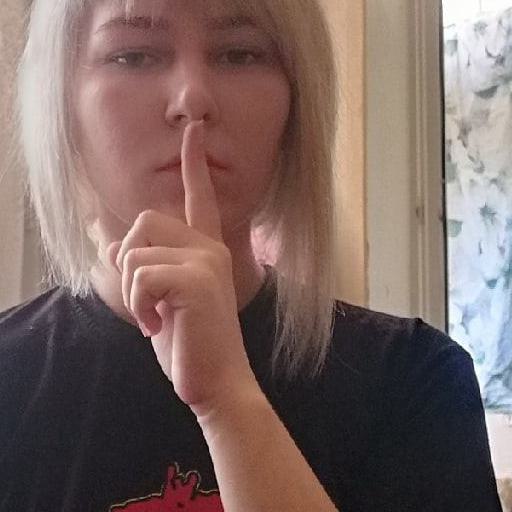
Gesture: mute